Answer in natural language. Considering the relative positions, is Doorway above or below brown colour desk  shape square? Choose between the following options: above or below
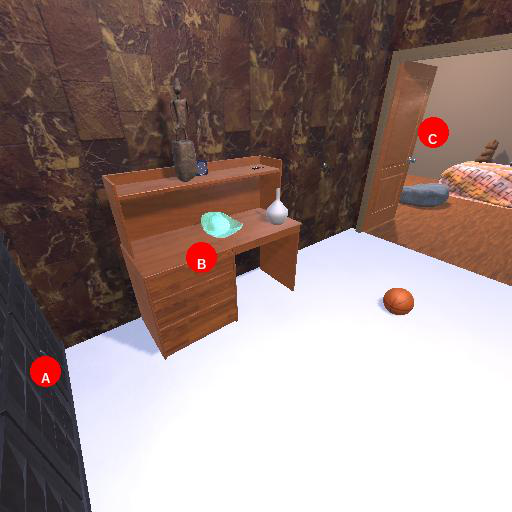
<answer>above</answer>